Kalākaua coinage

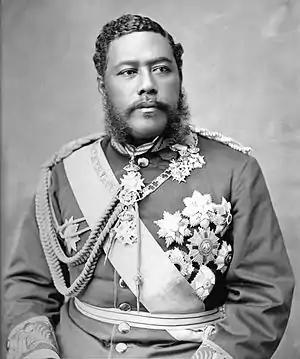
King Kalākaua

Spreckels was already in correspondence with American authorities; in January 1883, the Director of the United States Mint, Horatio Burchard, had written to him explaining the laws under which the Mint could strike coins for foreign governments, and that although the coins could be struck at the San Francisco Mint, the dies for the coinage would have to be prepared at Philadelphia. He asked for sketches from Spreckels, who provided an obverse showing a full-face portrait of the king; this was submitted to Chief Engraver Charles E. Barber in Philadelphia, who rejected it as impractical. Barber recommended the king be shown in profile, and a suitable photograph was sent to him for use in preparing models of the proposed coins. Once the Mint received Spreckels' commission as agent, Acting Director Robert E. Preston wrote noting that the authorization called for 12 cent pieces, but that the Hawaiian law had called for coins identical in size, weight, and fineness to US coins, and there was no such denomination struck by the US Mint. He asked if ten-cent pieces were desired instead, but no answer was immediately forthcoming, and Barber finished preliminary designs, including the 12 cent piece.